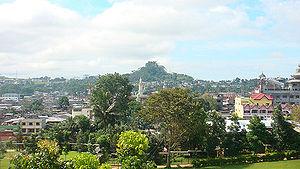
Marawi est la capitale de la province de Lanao del Sur, Bangsamoro, aux Philippines. Ses habitants se nomment les Maranaos et parlent le Maranao.